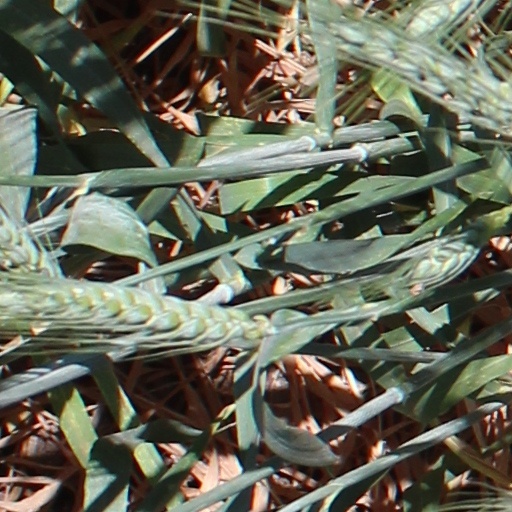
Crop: wheat